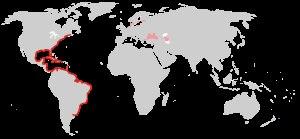
Mnemiopsis leidyi est une espèce de cténophores pélagiques transparents, faisant partie des espèces de macroplancton prédatrices, vivant sur la frange côtière. Il peut devenir invasif dans certaines conditions.